Sea and Sardinia

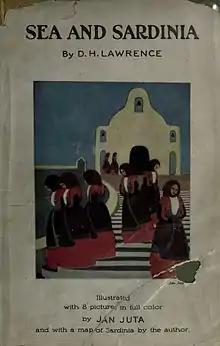
1st edition cover.

Sea and Sardinia is a travel book by the English writer D. H. Lawrence. It describes a brief excursion undertaken in January 1921 by Lawrence and his wife Frieda, a.k.a. Queen Bee, from Taormina in Sicily to the interior of Sardinia. They visited Cagliari, Mandas, Sorgono, and Nuoro. His visit to Nuoro was a kind of homage to Grazia Deledda but involved no personal encounter. Despite the brevity of his visit, Lawrence distils an essence of the island and its people that is still recognisable today.